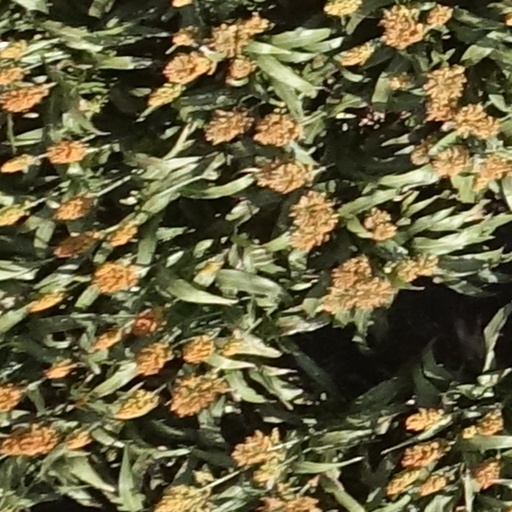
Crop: sorghum